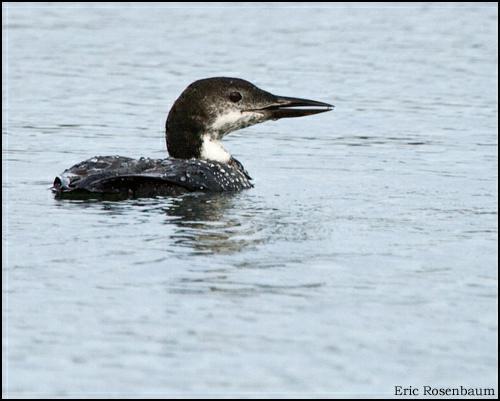
A photo of a pacific loon